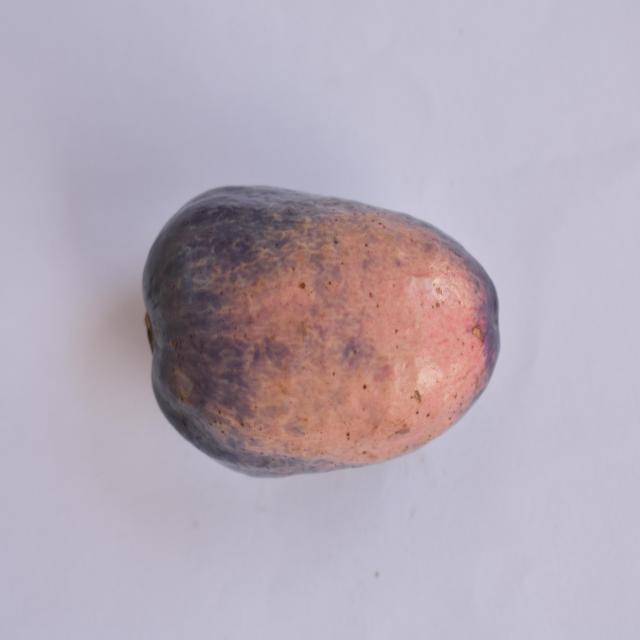
Plum grade: unripe